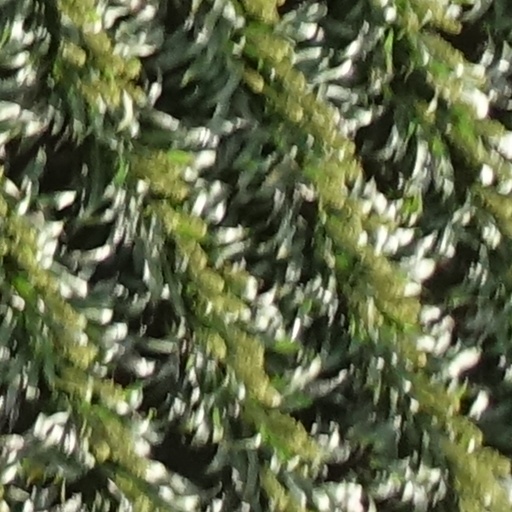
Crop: sorghum